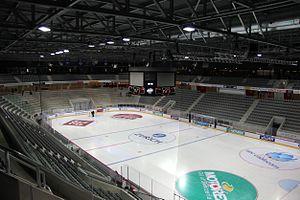
Intérieur de la Tissot Arena.
Le Hockey Club Bienne, abrégé HC Bienne ou HCB, en allemand Eishockey Club Biel, est un club de hockey sur glace de la ville de Bienne dans le canton de Berne en Suisse. Il évolue en National League et est entraîné par Antti Törmänen.